Agedashi dōfu
Also known as:
ar - Arabic: توفو مقلي
es - Spanish: Agedashi tofu
fr - French: Agedashi dofu
it - Italian: Agedashi tofu
ja - Japanese: 揚げ出し豆腐
jv - Javanese: Agedashi dōfu
ko - Korean: 아게다시도후
sv - Swedish: Agedashi tofu
th - Thai: อาเงดาชิโดฟุ
uk - Ukrainian: Аґедаші дофу
vi - Vietnamese: Agedashi dōfu
zh - Chinese: 炸豆腐
Category: tofu (fried tofu)
Cuisine: Japanese
Associated cuisines: Japanese
Area: Japan
Countries: Japan
Region: Eastern Asia

The dish is a hot tofu dish. Soft or medium-firm silken tofu (kinugoshi) is cut into cubes, before being lightly dusted with potato starch or cornstarch and then deep fried until golden brown. It is then served in a hot broth (tentsuyu) made of dashi, mirin, and shō-yu (Japanese soy sauce), with finely-chopped negi (a type of spring onion) and grated daikon or katsuobushi (dried skipjack tuna flakes) sprinkled on top.

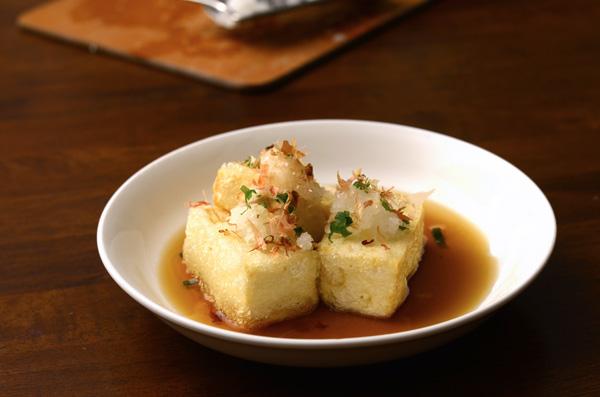